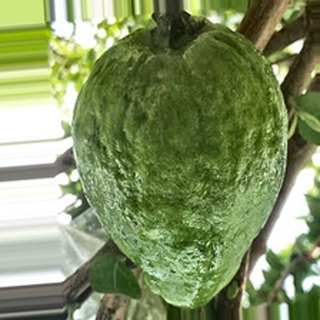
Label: healthy_guava